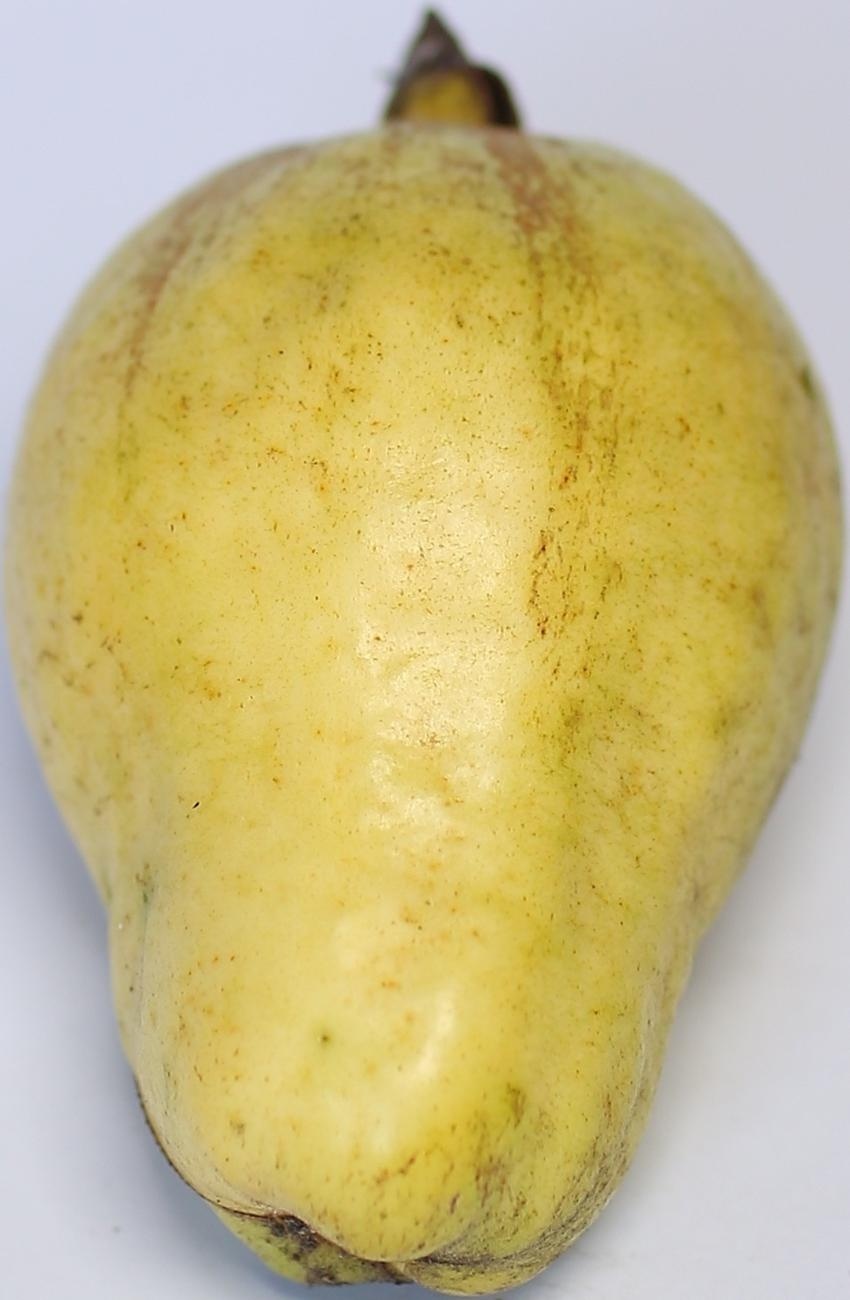
Maturity: ripe
Variety: thadhrami